La Merced (neighborhood)

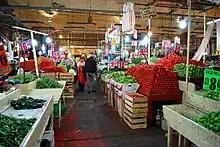
View inside part of the market

After the conquest of the Aztec Empire by the Spanish, the city of Tenochtitlan was reconfigured but the new layout did not affect this area of the city that much because it was criss-crossed by various canals and chinampas or artificial extensions of land. At first the only changes were the expansion of plazas and the construction of bridges wide enough to allow the passage of horses and carriages. Political changes to the area began early with the territory divided into three parts: Parcialidad de San Pablo, Cuartel and Colonia Centro.